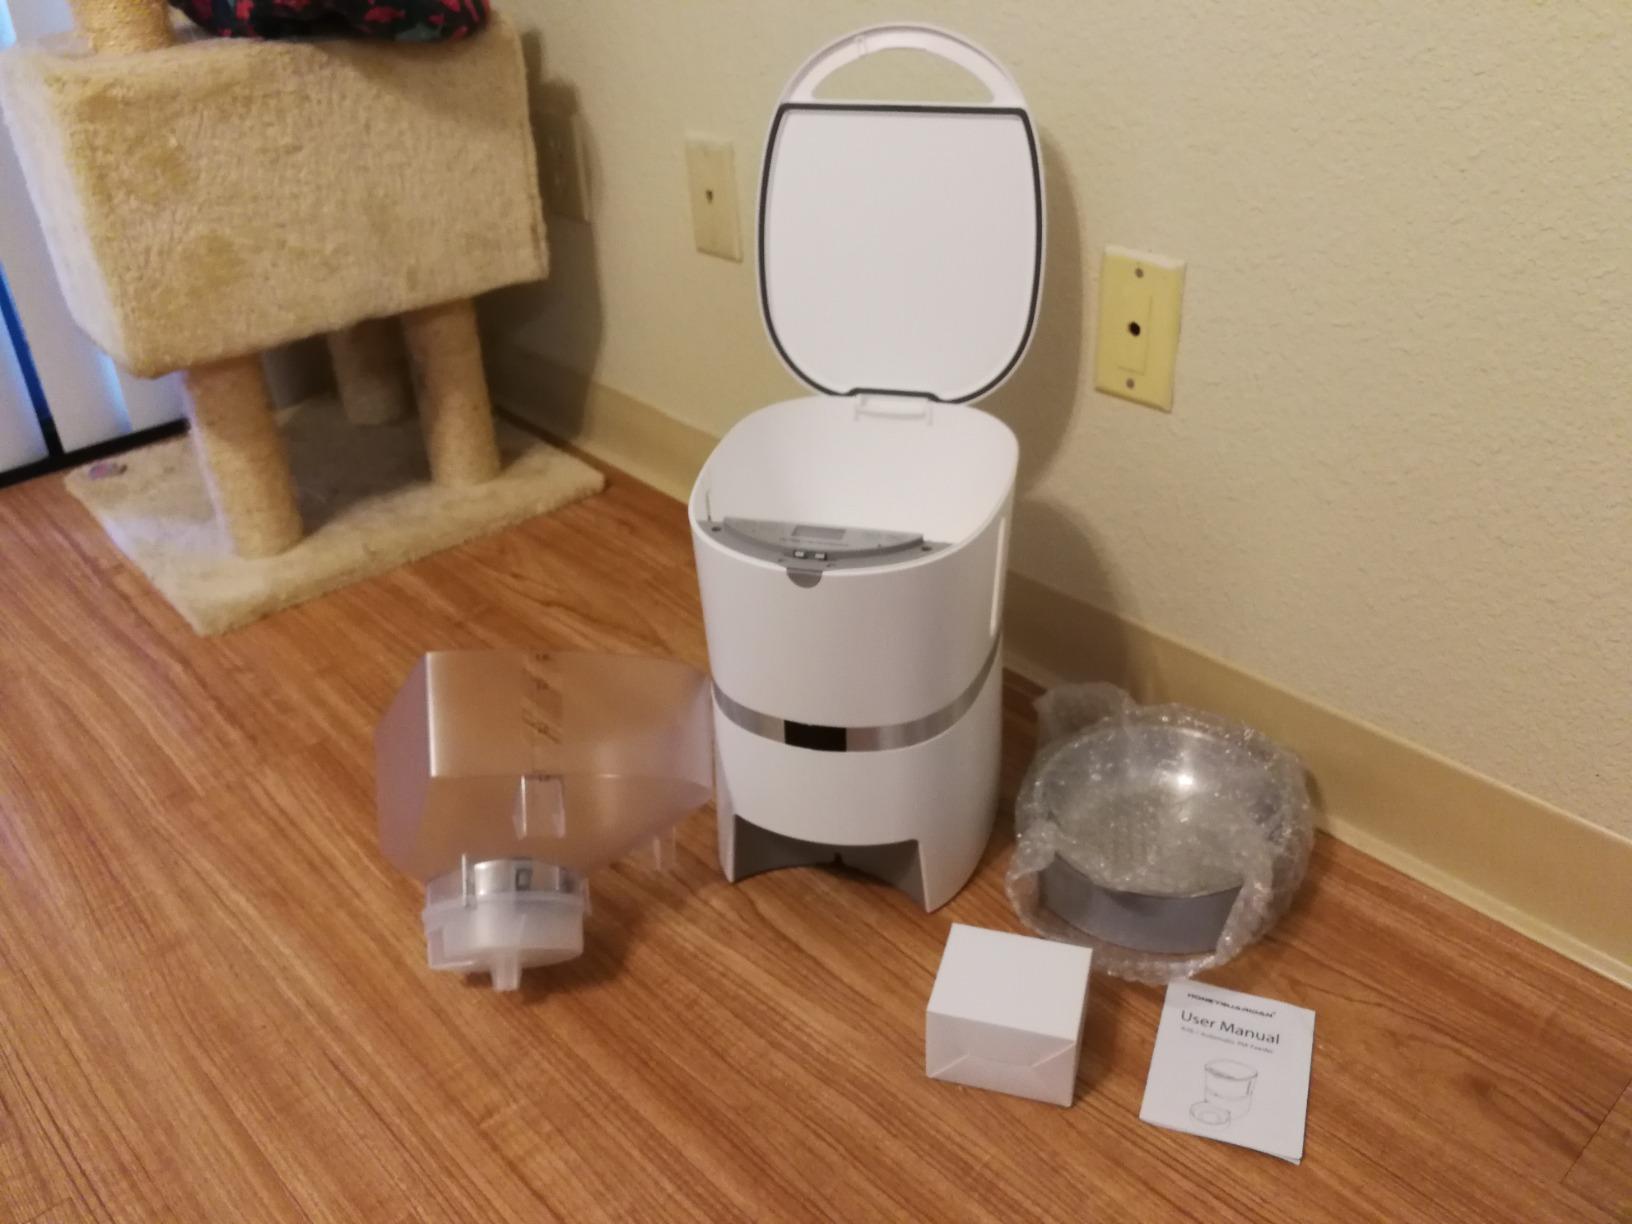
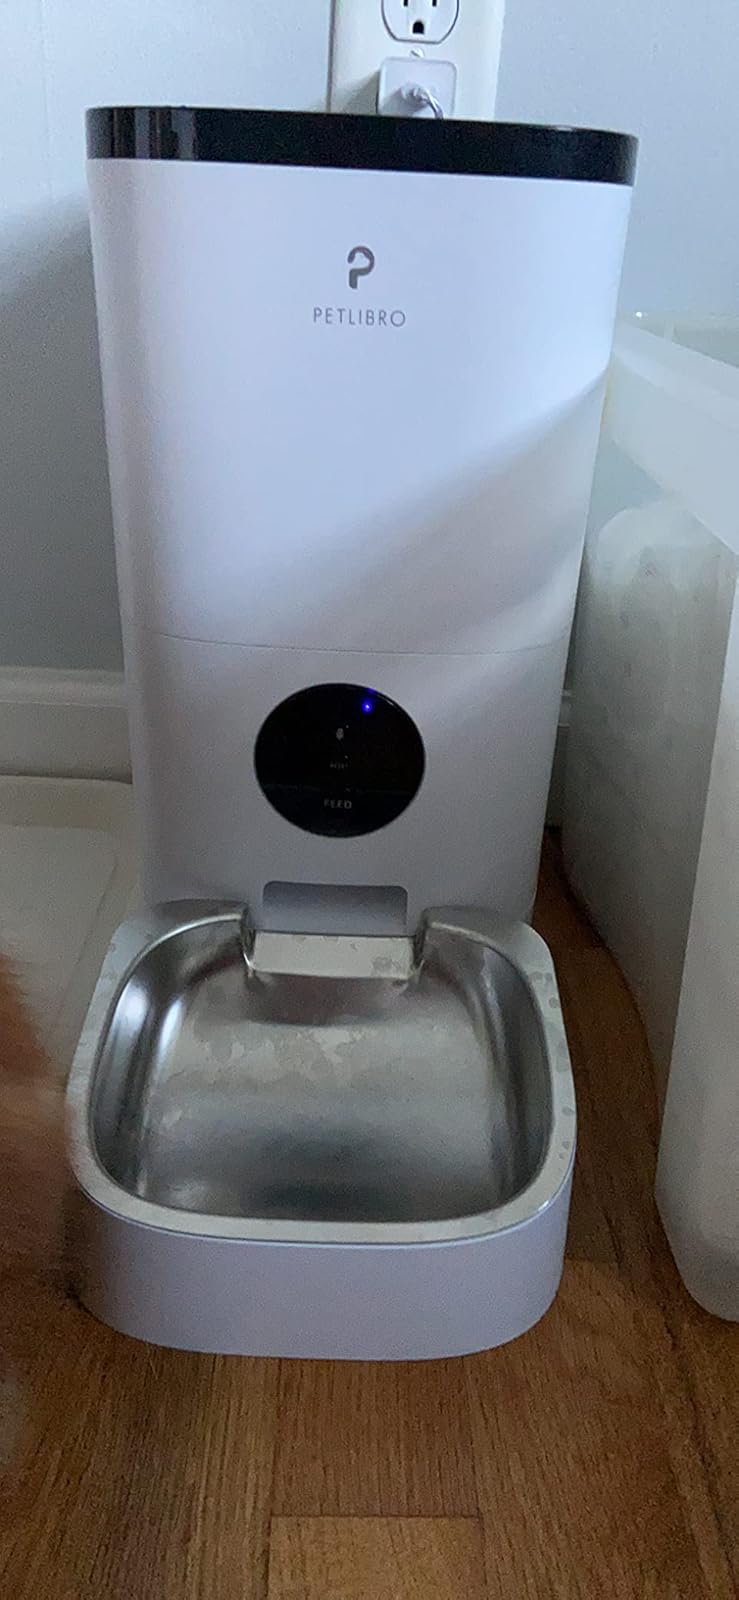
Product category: items_feeder
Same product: no